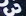
Number: 3